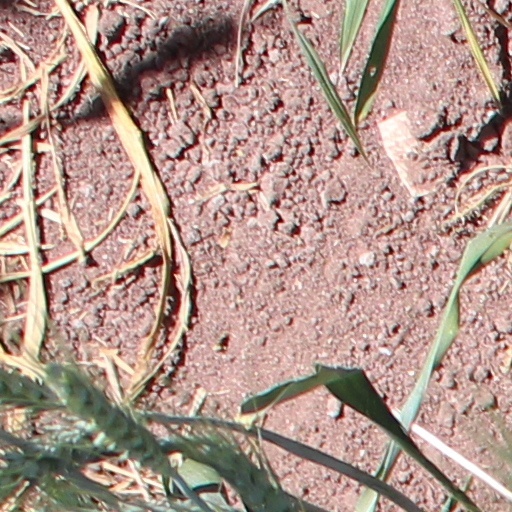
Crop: wheat